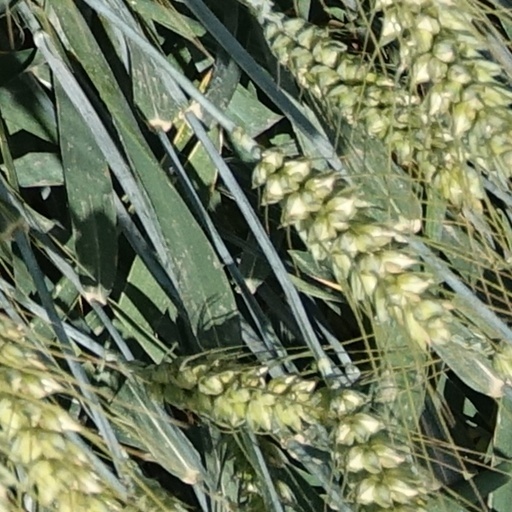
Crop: wheat